Letterpress printing

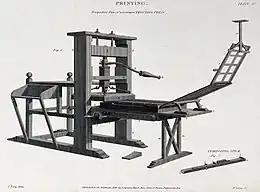
Printing press, engraving by W Lowry after John Farey Jr., 1819

The working of the printing process depends on the type of press used, as well as any of its associated technologies (which varied by time period).